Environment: real
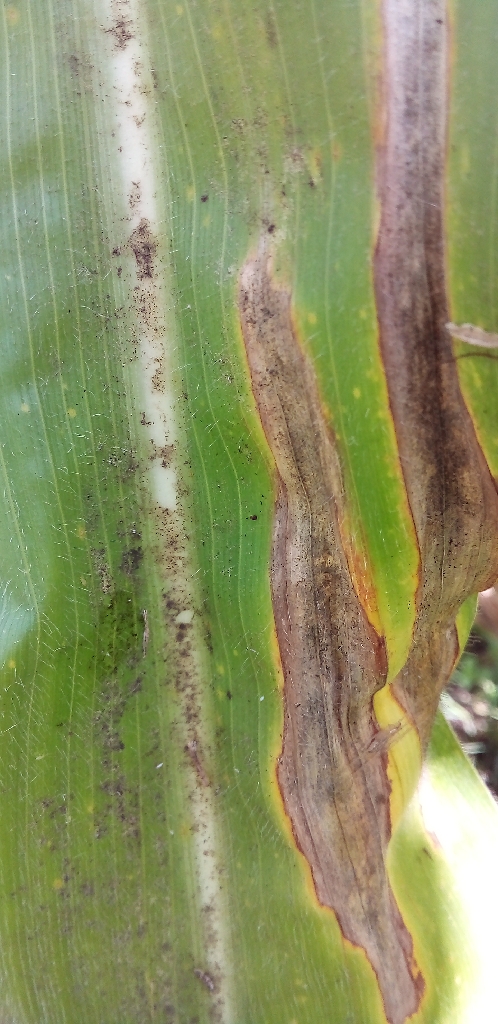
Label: northern_corn_leaf_blight